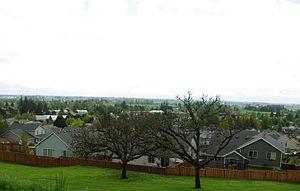
Dundee est une municipalité américaine située dans le comté de Yamhill en Oregon. Lors du recensement de 2010, sa population est de 3 162 habitants.